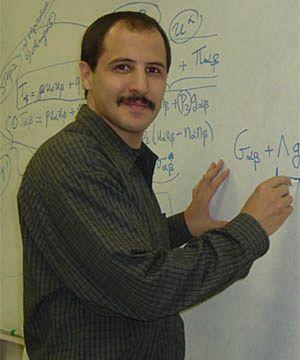
mishak